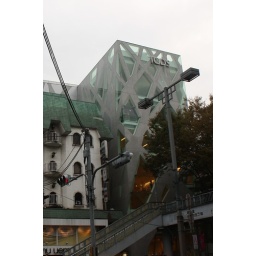
Not a great photo, but a brilliant building inspired by the trees growing in this street. By Toyo Ito architect